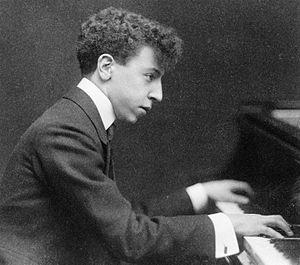
Arthur Rubinstein, né le 28 janvier 1887 à Łódź et mort le 20 décembre 1982 à Genève, est un pianiste polonais naturalisé américain. Artiste mondain, très médiatisé et populaire, un des musiciens ayant donné le plus de concerts au cours de cette période, il figure parmi les plus grands pianistes du XXᵉ siècle.